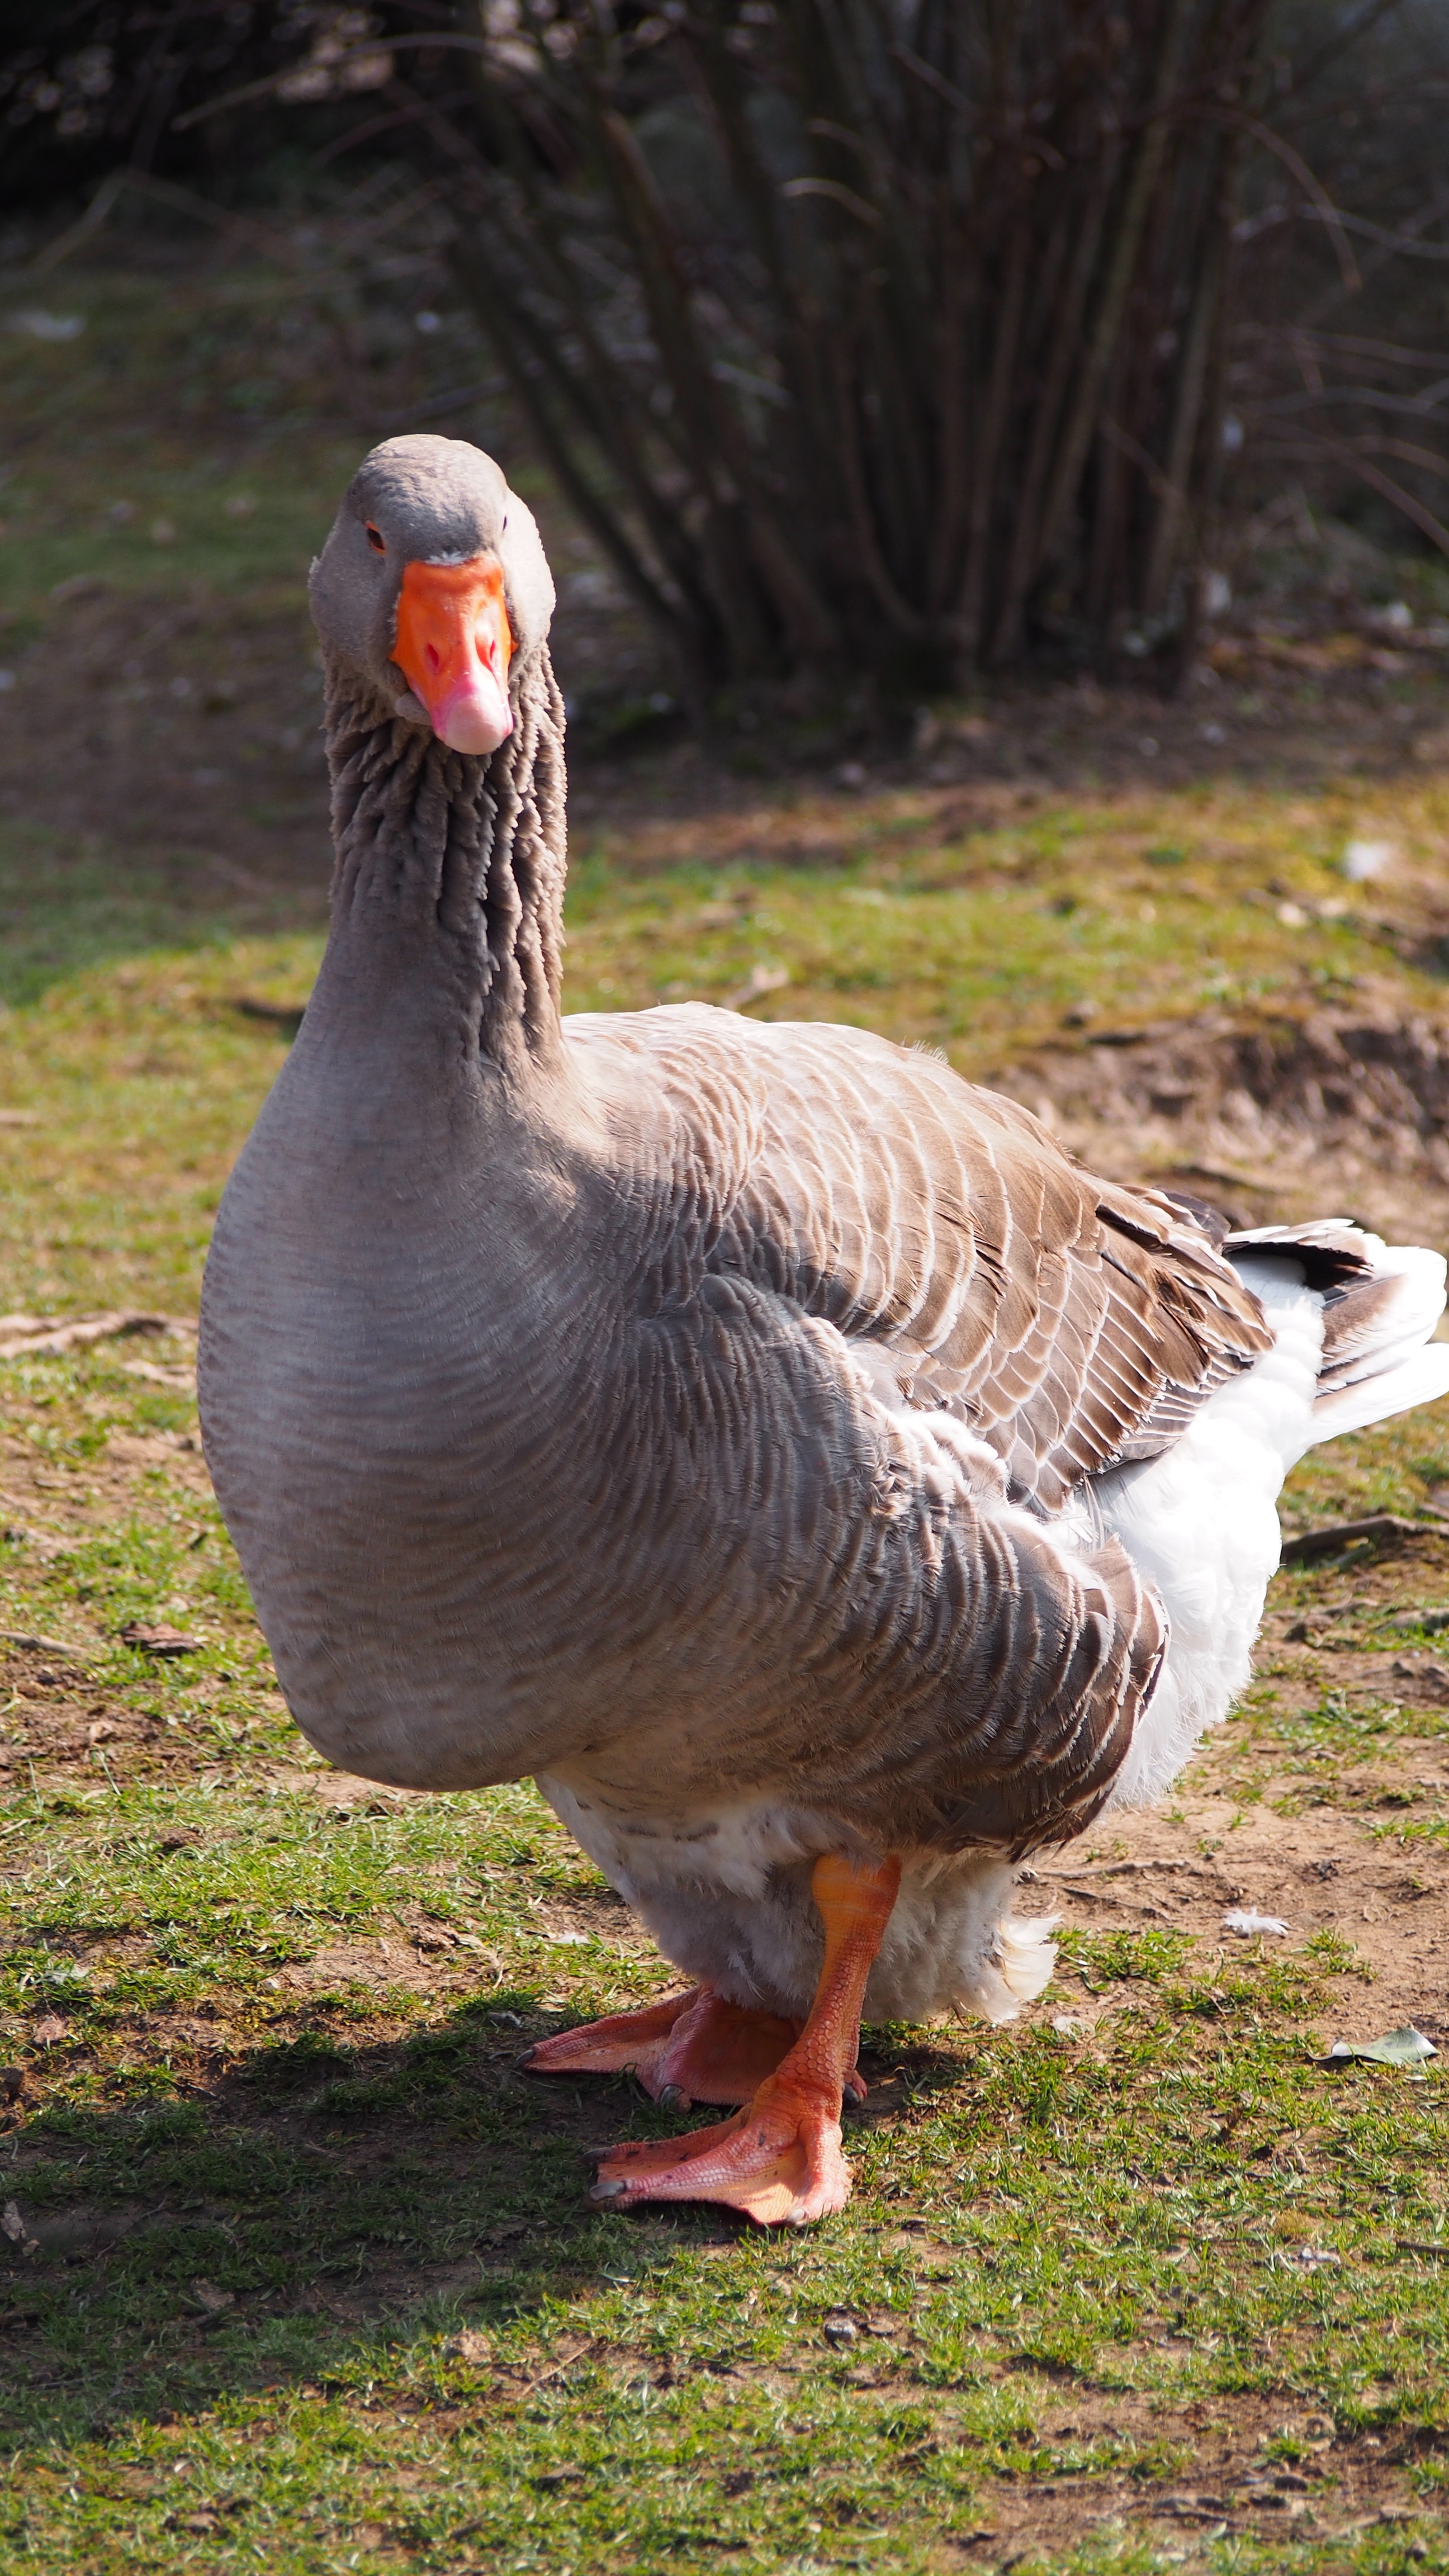
nature, bird, prairie, wildlife, beak, fowl, fauna, poultry, goose, vertebrate, waterfowl, water bird, duck bird, greylag goose, gander, migratory bird, waddle, ducks geese and swans, silly goose